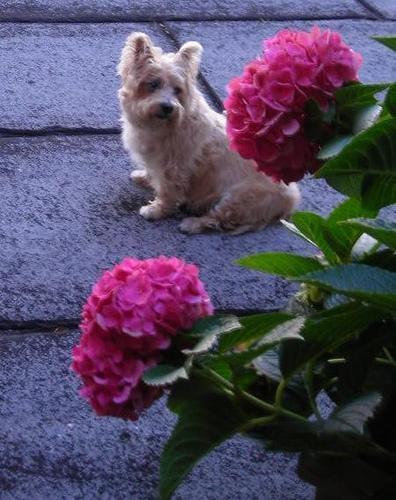
cairn